Heraclianus

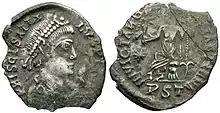
Coin minted by Priscus Attalus.

In 409, with the help of the Visigoths of King Alaric I, Priscus Attalus rebelled against Honorius, whose seat of power was in Ravenna, and set up his own court in Rome. Heraclianus remained loyal to Honorius and tightly controlled African ports to restrict the grain supply to the city of Rome and starve Rome out.